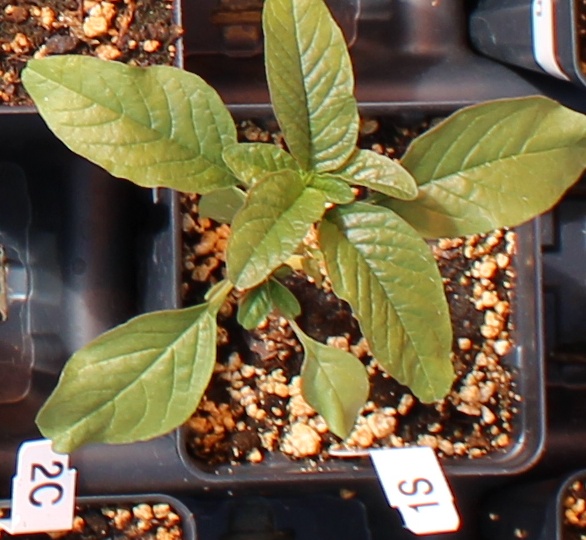
Label: Waterhemp